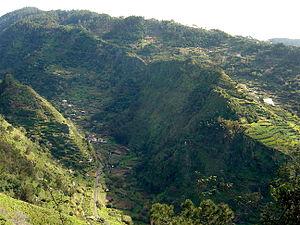
Tabua est une freguesia portugaise située dans la ville de Ribeira Brava, dans la région autonome de Madère. La freguesia est située sur l'île de Madère, à l'ouest de la capitale Funchal et de Ribeira Brava.